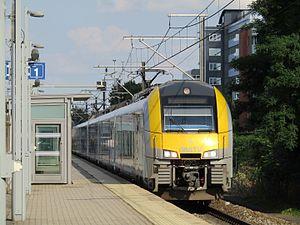
La ligne S2 du RER bruxellois, plus simplement nommée S2, est une ligne de train de l'offre ferroviaire suburbaine à Bruxelles, étape du projet Réseau express régional bruxellois, elle traverse Bruxelles sur un axe Sud-Nord : Braine-le-Comte - Bruxelles - Louvain.